Answer in natural language. Estimate the real world distances between objects in the image. Which object is closer to brown seat color chair (marked A), HousePlant (marked B) or bluegrey rectangular table (marked C)? Choose between the following options: HousePlant (marked B) or bluegrey rectangular table (marked C)
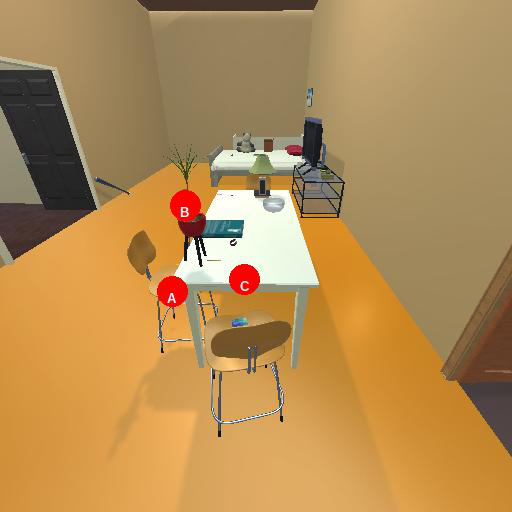
<answer>bluegrey rectangular table (marked C)</answer>